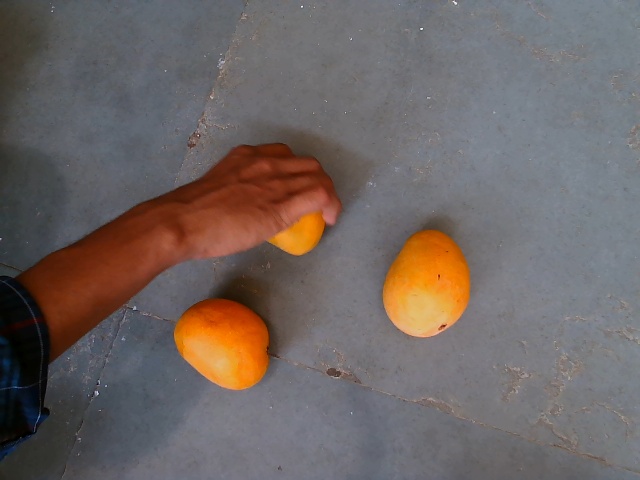
Label: Ripe_Mango